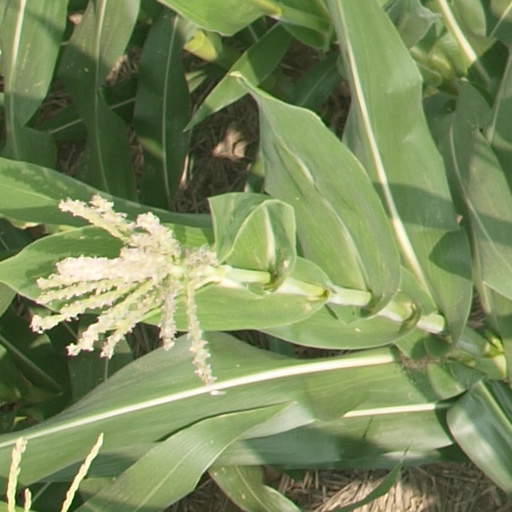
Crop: maize; corn